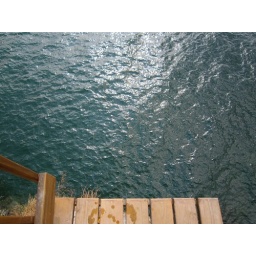
Scary view from the jumping platform at the rocks in San Marcos